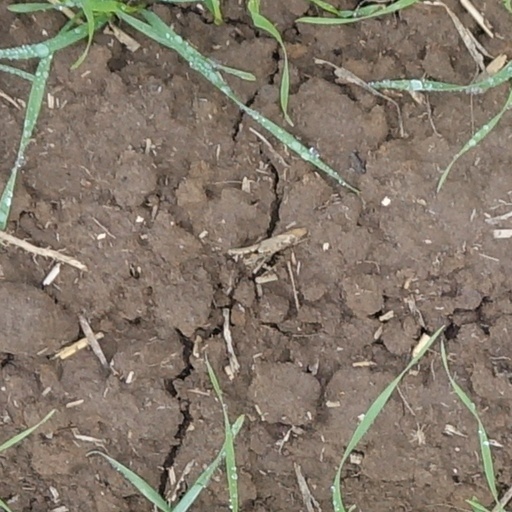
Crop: wheat